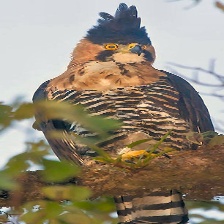
Species: ORNATE HAWK EAGLE
Scientific name: SPIZAETUS ORNATUS